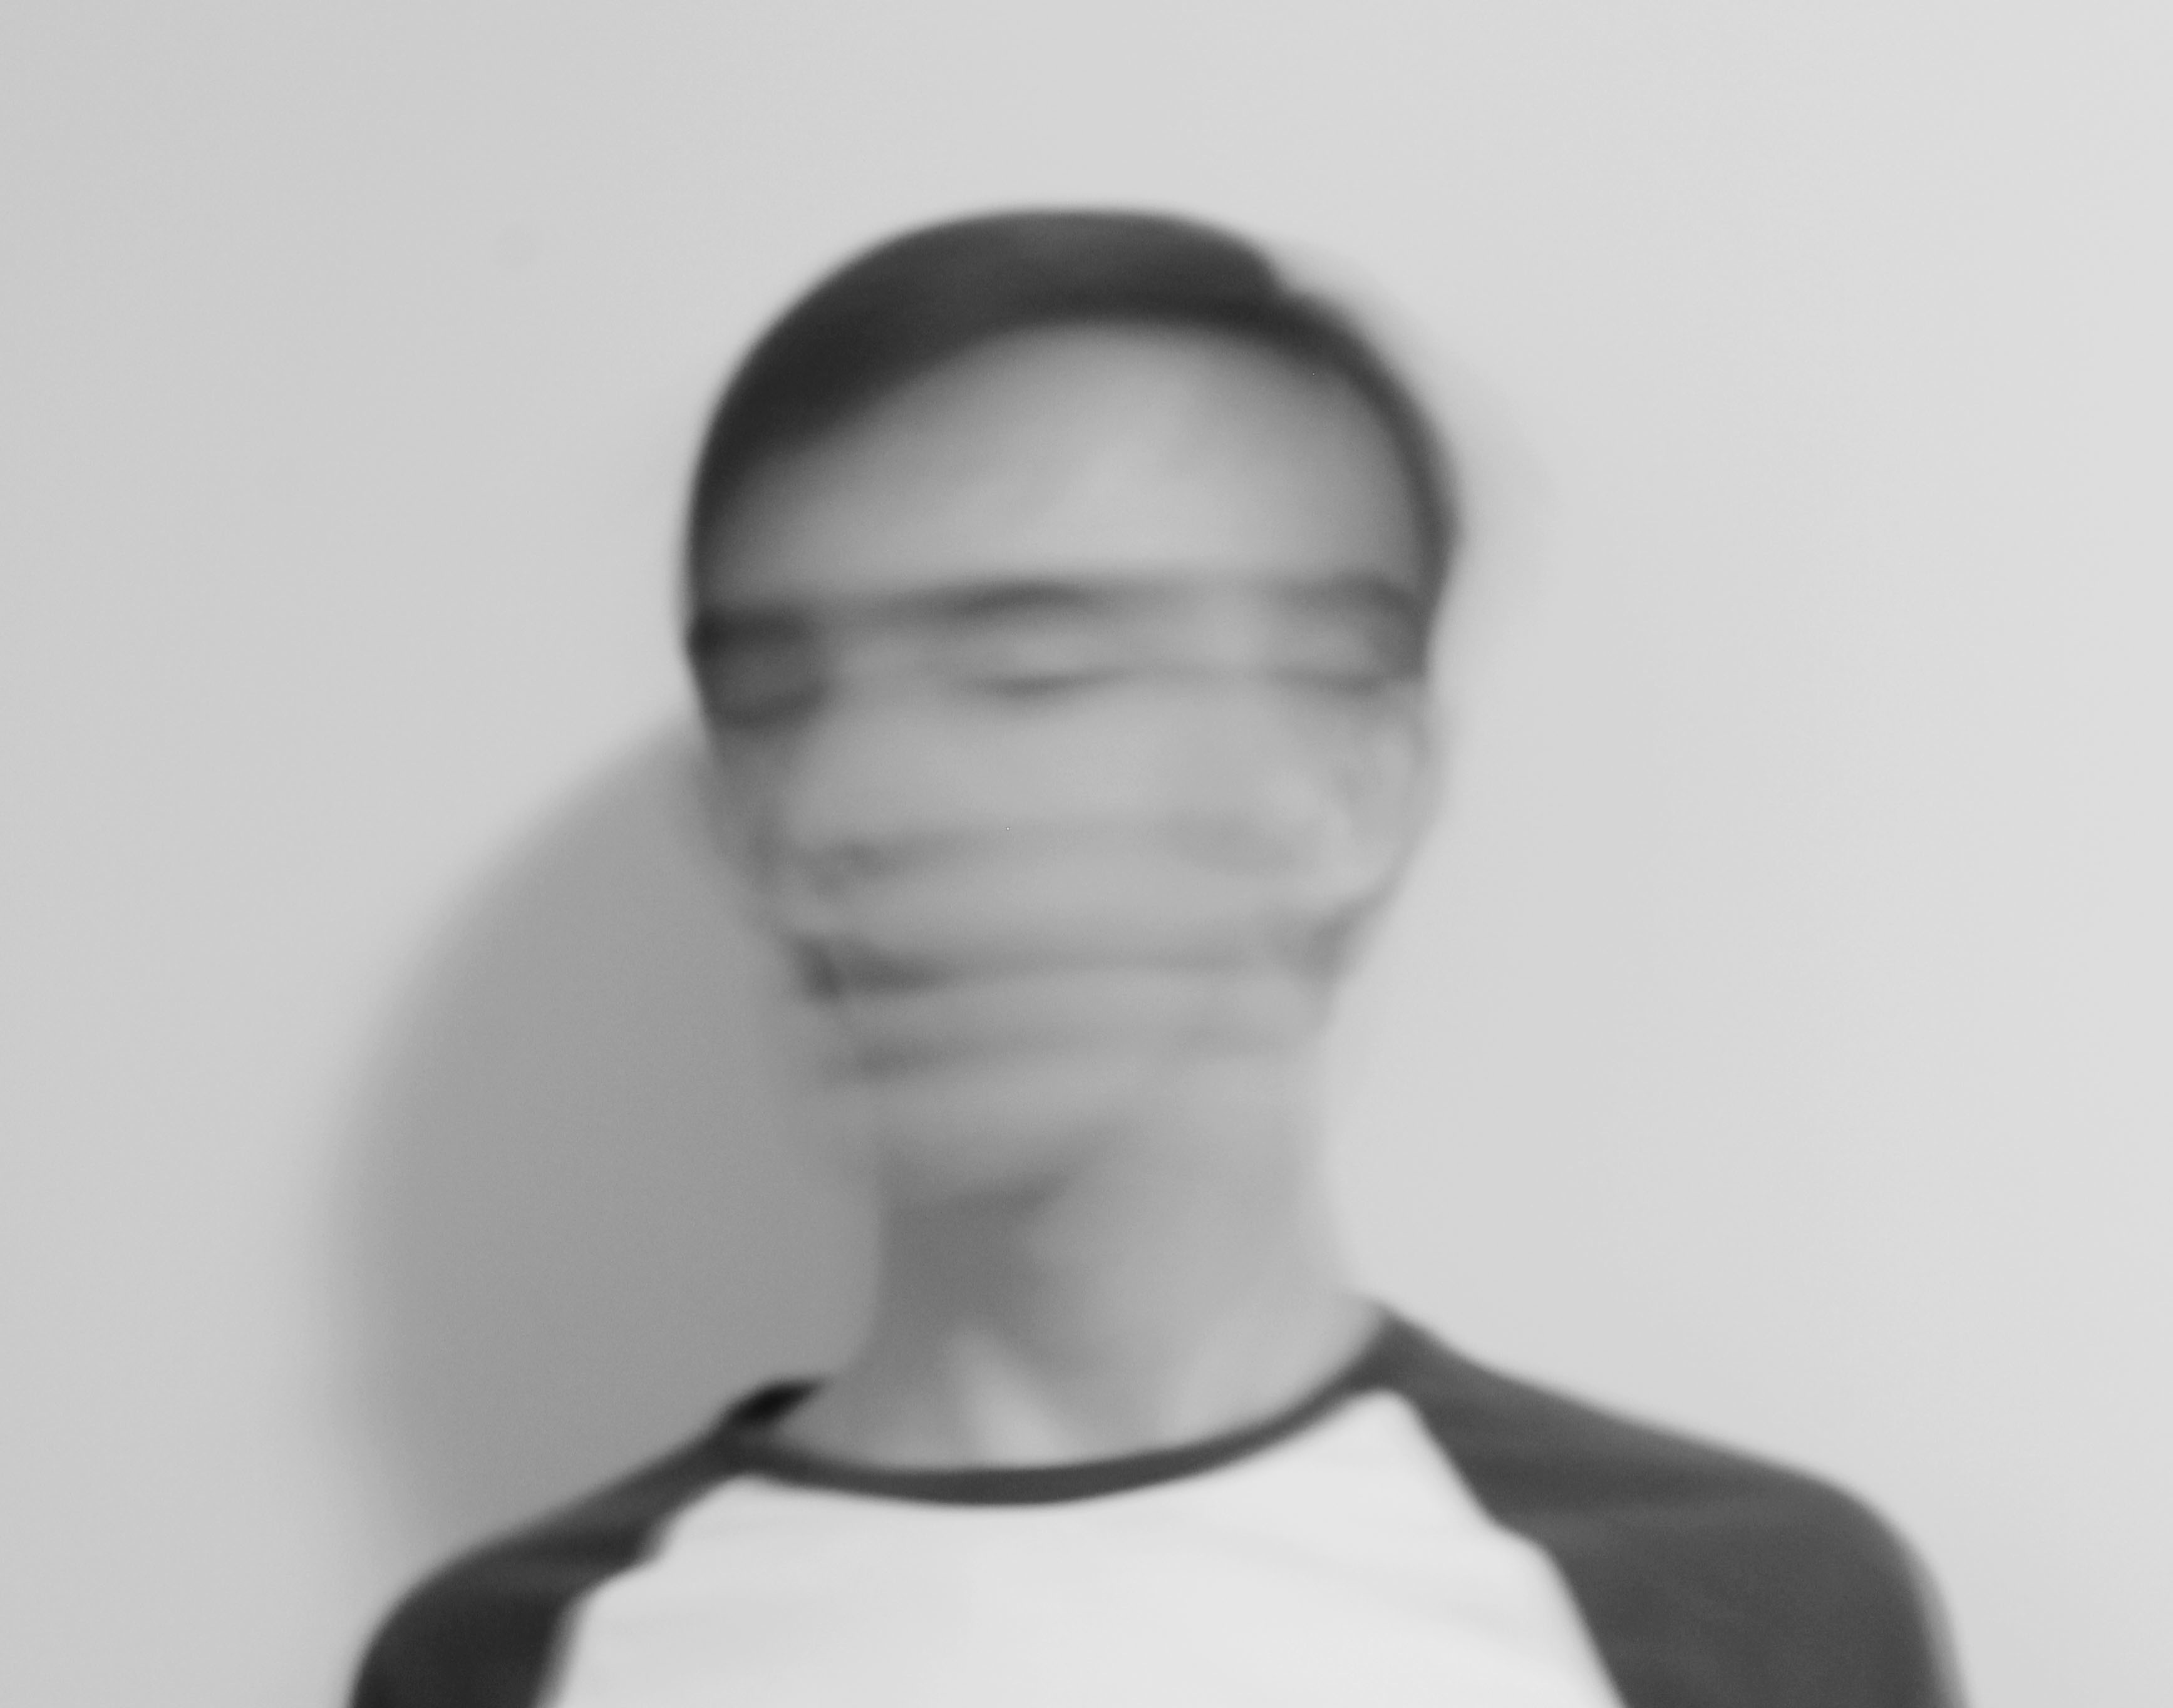
hand, black and white, finger, arm, muscle, human body, face, sculpture, drawing, head, monochrome photography, human positions